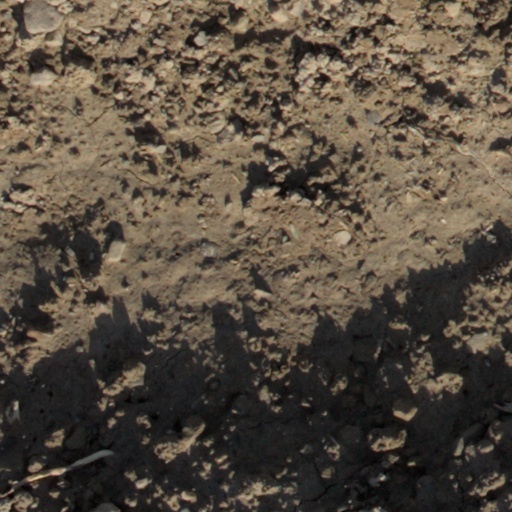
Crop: wheat